Myn Bala

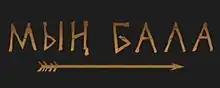

Myn Bala ("Jaujürek myñ bala") is a 2011 Kazakh historical dramatic film depicting the eighteenth century war fought between the Kazakhs and the Dzungar Khanate, culminating in the Battle of Añyraqai. The film was made to commemorate the 20th anniversary of Kazakhstan's independence from the Soviet Union. Its production cost over $7 million (USD).